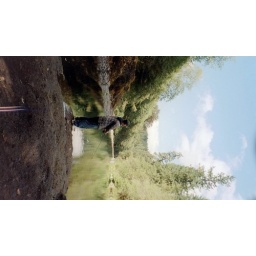
Little North Fork, deep swimming hole in front of Travis, tree covered mountains off in the distance